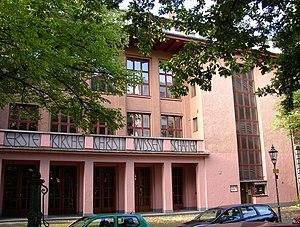
La Science chrétienne se définit elle-même comme la « Science du Christ ». Sa fondatrice, la théologienne autodidacte américaine Mary Baker Eddy, estime avoir redécouvert en 1866 les lois appliquées par Jésus dans la guérison des malades et la résolution des aléas de la vie, lois prétendument démontrables aujourd'hui. Son observation des guérisons et résolutions diverses obtenues sur la base de sa théorie en prouve, selon elle, la validité. Ainsi, la Science chrétienne est « chrétienne » en ce sens qu’elle repose sur les enseignements de Jésus de Nazareth, tels qu'exposés dans le Nouveau Testament. La Science chrétienne se veut une religion pratique permettant l'application de lois divines démontrables.